Alexander's School

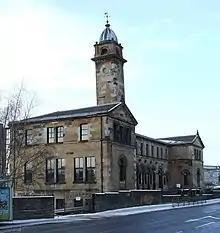
Former Alexanders Public School

Alexander's School, at 94 Duke Street, Glasgow, was designed by John Burnet and built in 1858 at a cost of £6000 for James Alexander, the proprietor of the cotton mill next door - itself an innovative 1849 fire-proof construction - to educate local children. It was known as "Alexander's Endowed School".